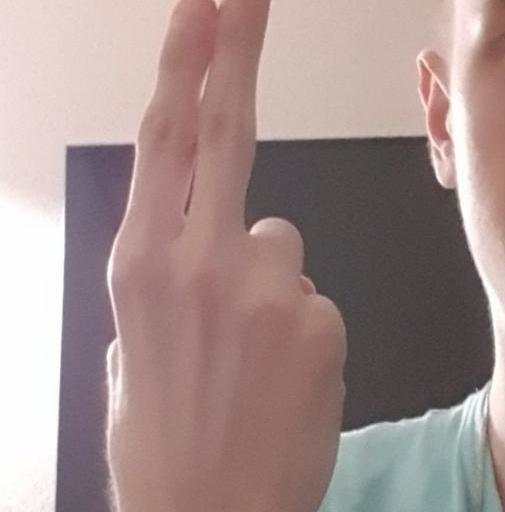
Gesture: two_up_inverted